Spanish Civil War

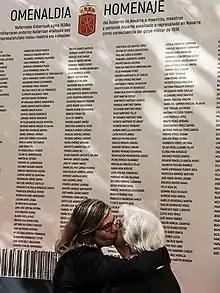
Tribute and plaque in memory of murdered or persecuted teachers, Navarre, 1936 and later

At the end of the war, in what was called La Retirada (withdrawal) hundreds of thousands of Republicans fled abroad, with some 500,000 fleeing to France. Refugees were confined in internment camps of the French Third Republic, such as Camp Gurs or Camp Vernet, where 12,000 Republicans were housed in squalid conditions. In his capacity as consul in Paris, Chilean poet and politician Pablo Neruda organised the immigration to Chile of 2,200 Republican exiles.